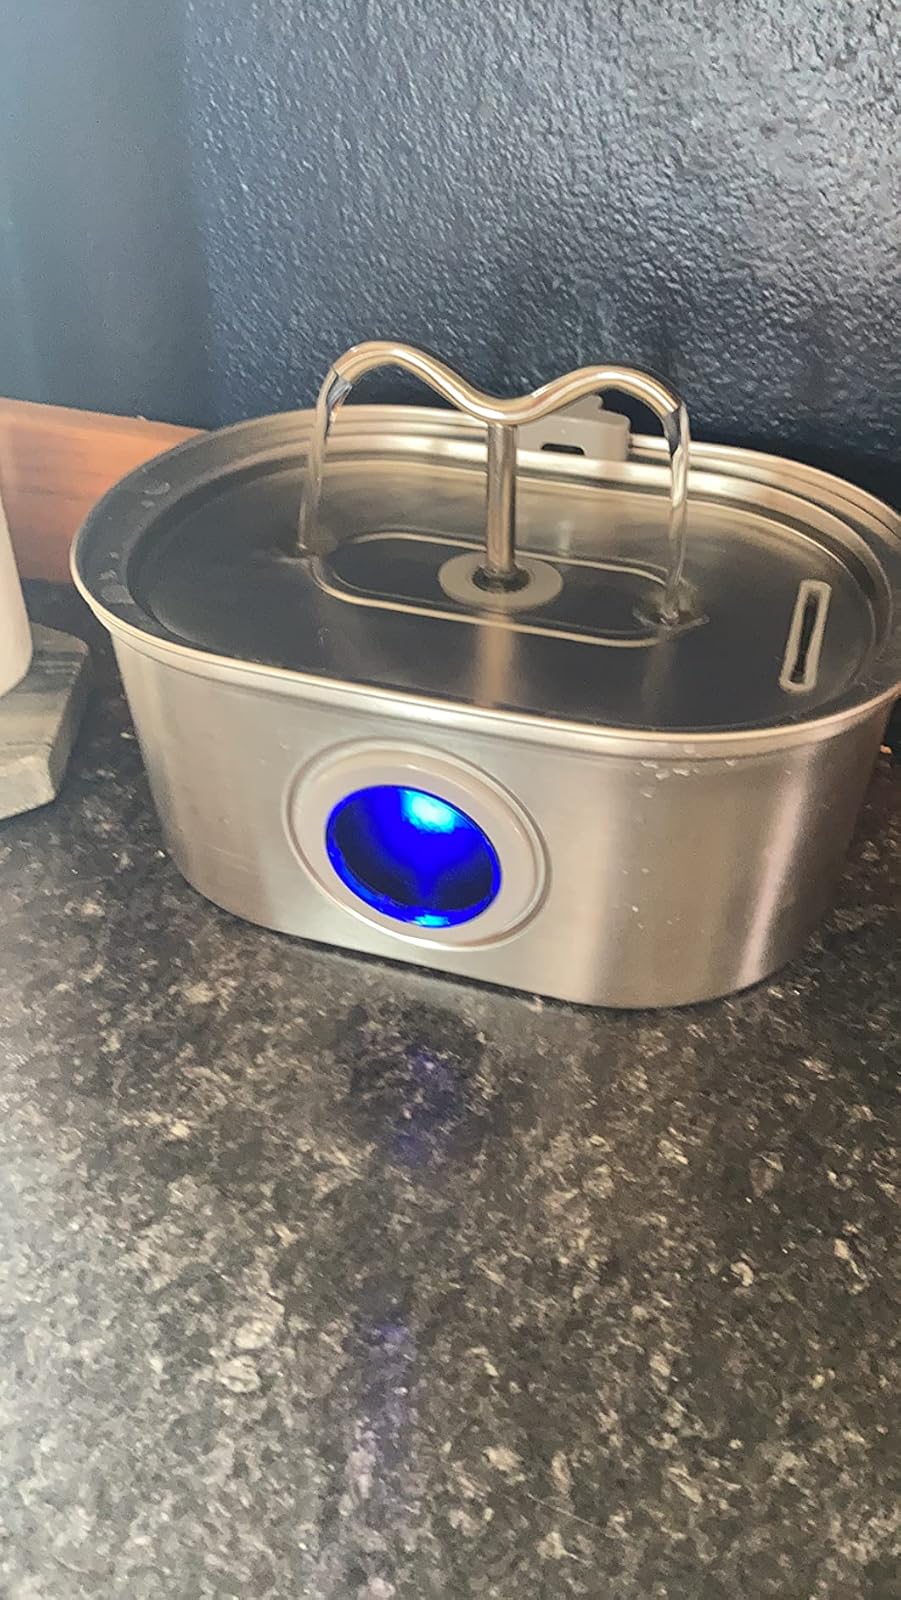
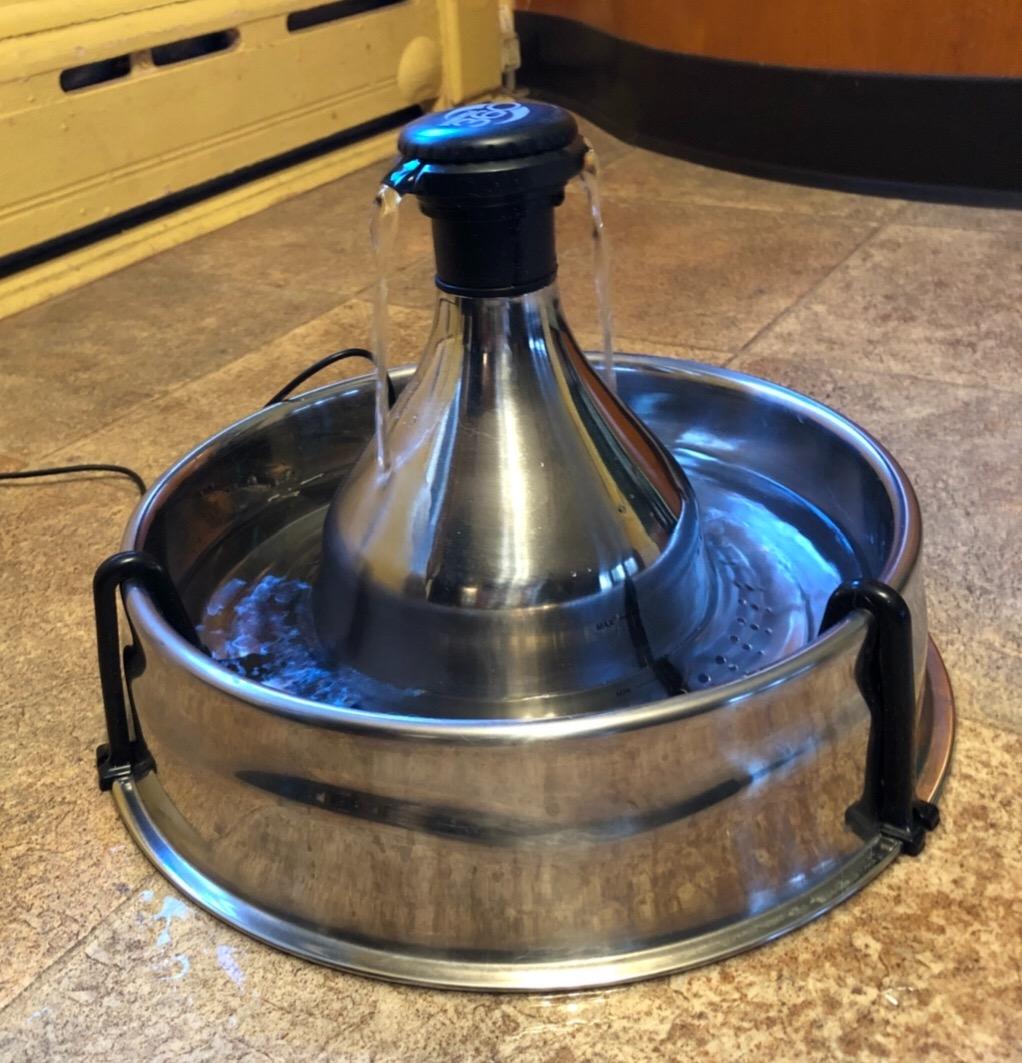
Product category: items_bowl
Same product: no